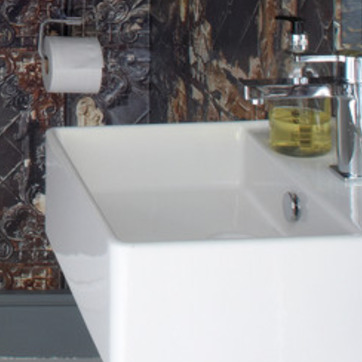
Material: ceramic